Gaël Monfils

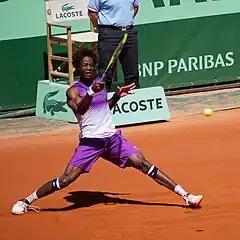
Monfils at the 2011 French Open

Monfils started 2011 at the AAMI Kooyong Classic where, in the final, he lost to Australian and former world No. 1 Lleyton Hewitt. Following the 2011 Australian Open, Monfils next played in San Jose. He was able to reach the semifinals, before he had to withdraw with a left wrist injury that had been affecting him since January.